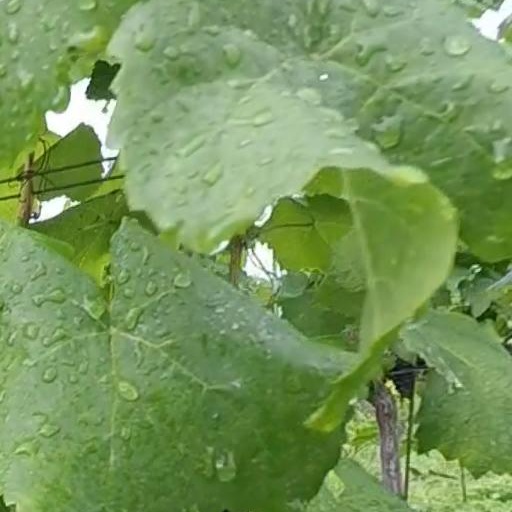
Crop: grape